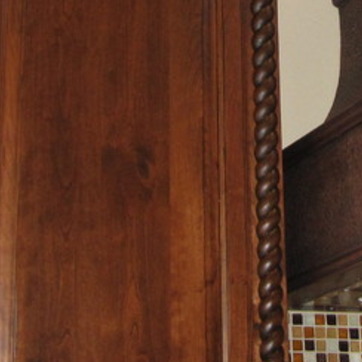
Material: wood